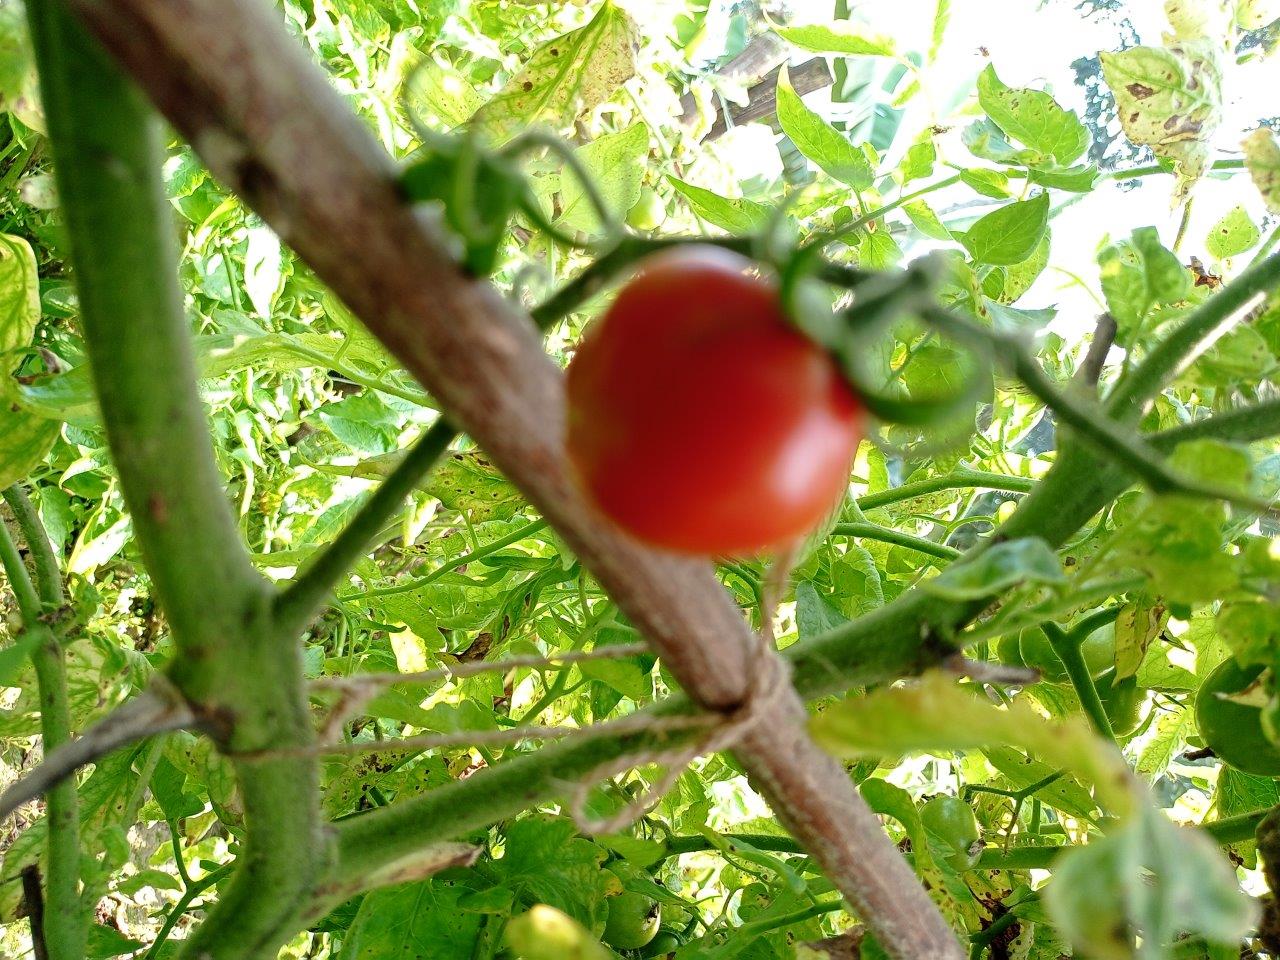
Maturity: Mature